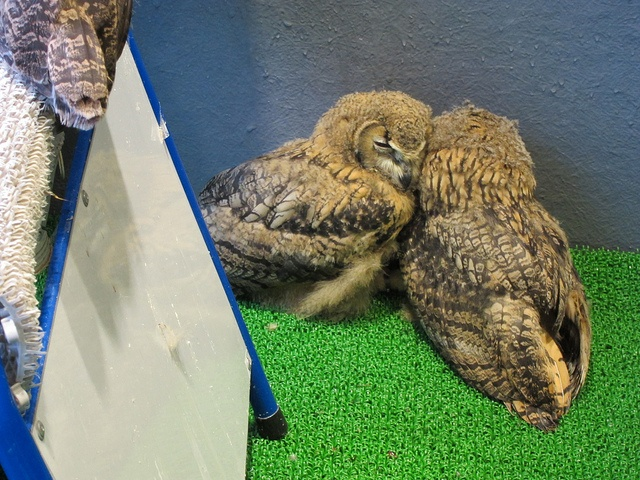
A couple of owls standing on top of a patch of green grass.
Two brown owls nestled close to each other sleeping in a container.
a couple of birds that are sitting next to each other
Two small owls huddled together in an enclosure.
Two young owls cuddled together to sleep in a box